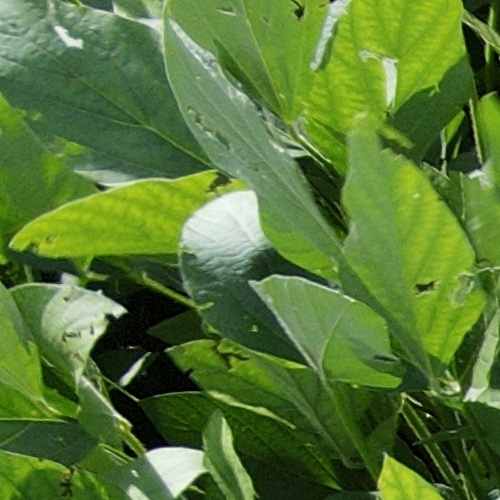
Label: Caterpillar